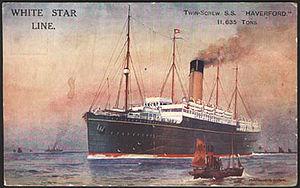
Le Haverford, paquebot de l'American Line cédé en 1920 à la White Star Line. Démoli en 1925. Il est ici aux couleurs de la White Star.
Le Haverford est un paquebot transatlantique britannique mis en service en 1901 pour l'American Line sur la route de Southampton à New York, puis rapidement sur celle de Liverpool à Boston et Philadelphie. Durant ses premières années, ce navire principalement conçu pour transporter migrants et marchandises est victime de plusieurs incidents. Sa compagnie ayant été intégrée à l'International Mercantile Marine Co. en 1902, il lui arrive également, durant cette période, d'être utilisé par d'autres compagnies de la société, la Dominion Line et la Red Star Line.